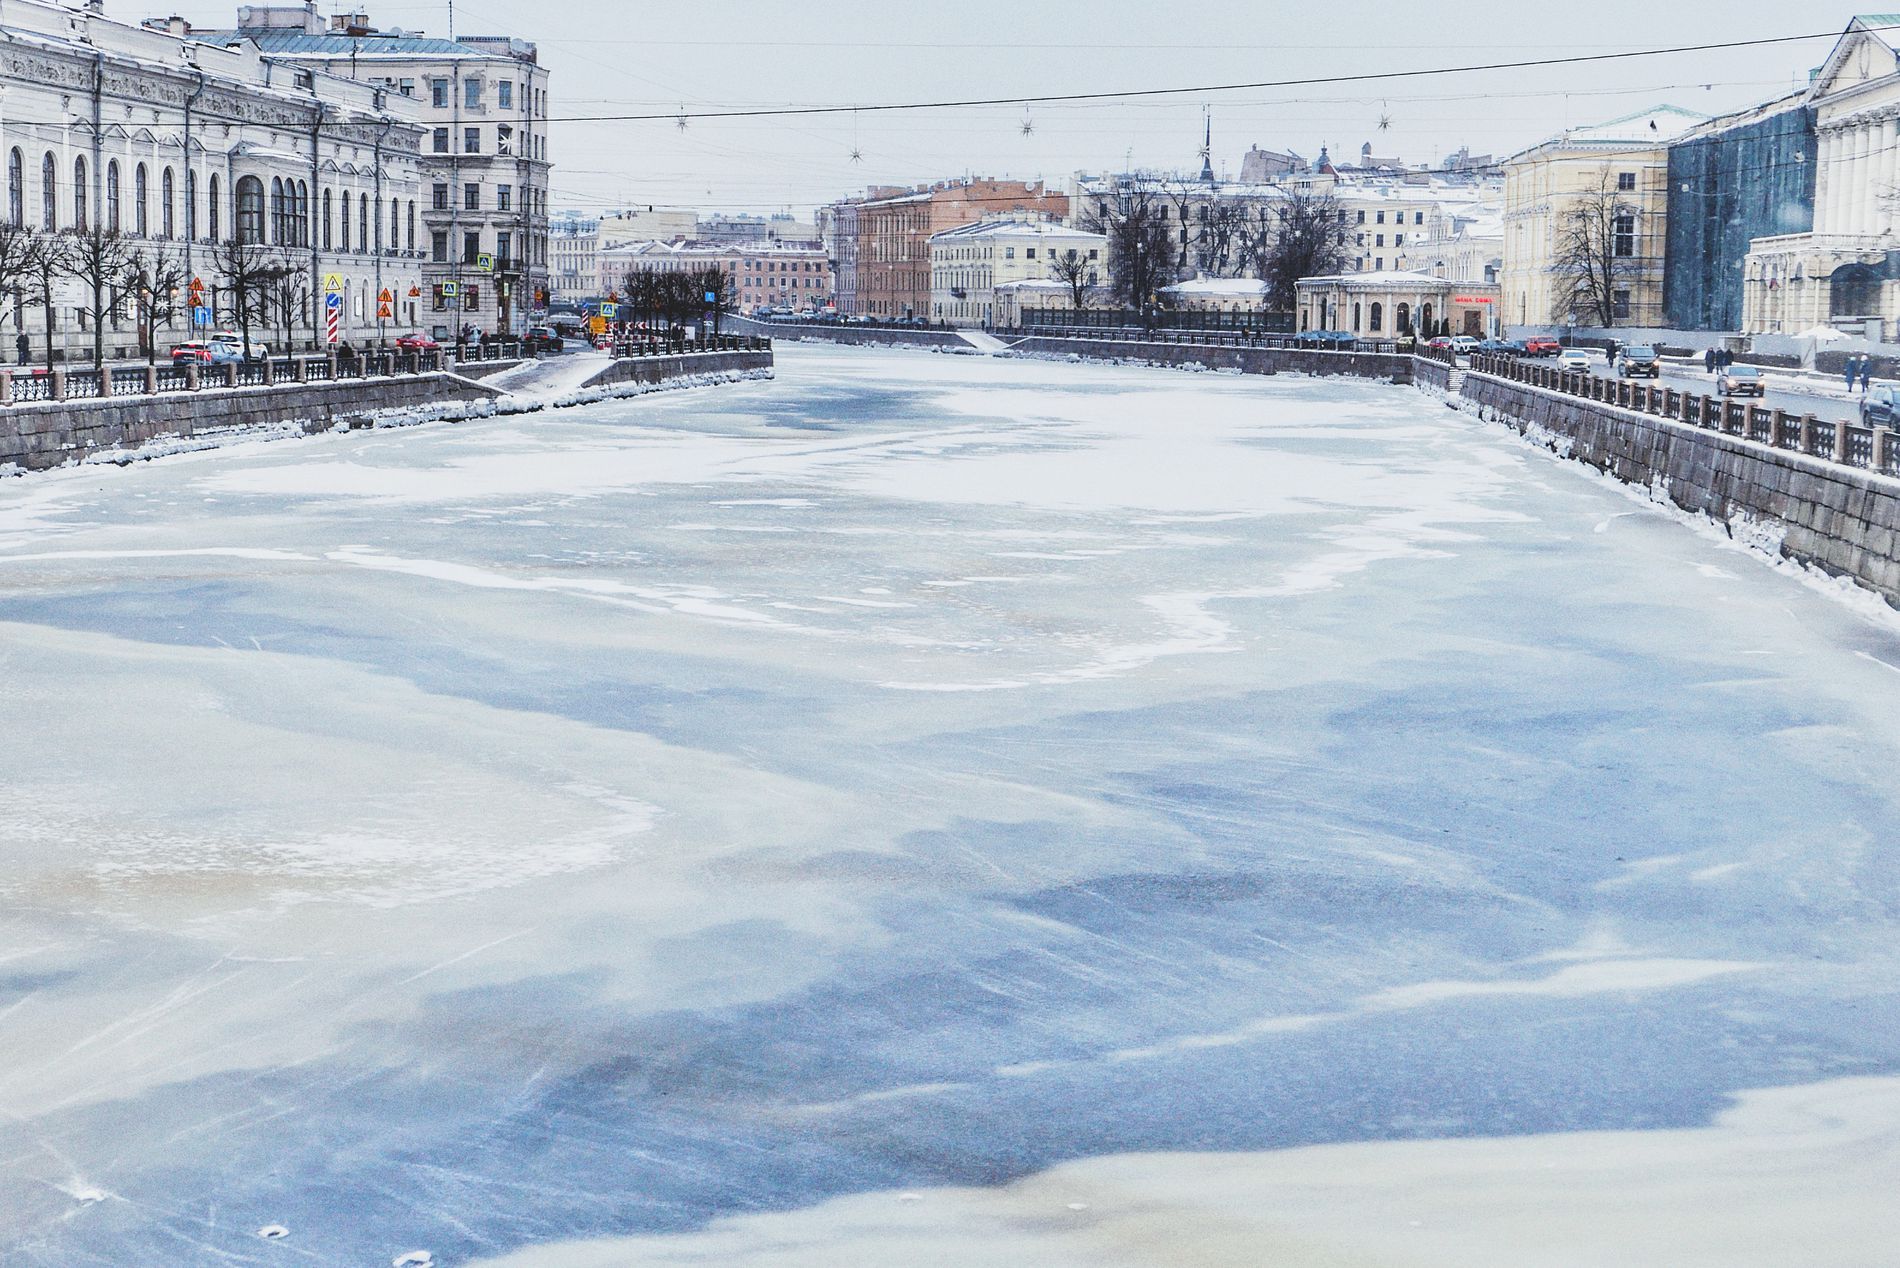
Frozen Cityscape
The image shows a frozen river flowing through a historic city. There are snow-covered buildings on both sides of the river.
The landscape scene is a straight-on, wide-angle shot showing an icy river and the surrounding architecture. The scene is cold and quiet, giving a serene and stillness atmosphere. The color palette consists of gray, white, beige, and muted blue and the lighting is cold and gloomy.
Labels: City, Urban, Car, Transportation, Vehicle, Person, Outdoors, Architecture, Building, Cityscape, Nature, Rink, Skating, Sport, Ice, Scenery, Snow, Hockey, Ice Hockey, Winter, Neighborhood, Sky, river, Buildings, River, Frozen river